Whitechapel Bell Foundry

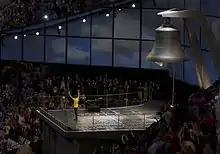
Bradley Wiggins began the 2012 London Olympics opening ceremony by ringing the Olympic Bell.

The Whitechapel Bell Foundry designed the Olympic Bell seen at the opening ceremony for the London 2012 Olympic Games, although it was not cast on the premises. The furnaces at Whitechapel could not provide the 23 tons of molten metal required to make the bell, so it was manufactured at a factory in the Netherlands which normally produces ship's propellers.